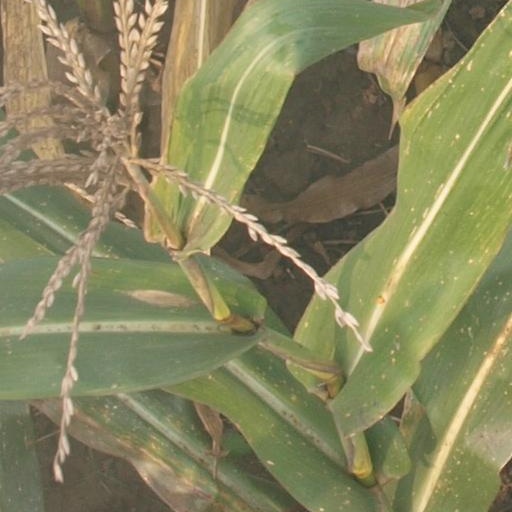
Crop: maize; corn